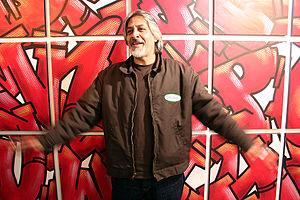
Richard Mirando, dit Seen, né en 1961 dans le Bronx, est un graffiti-artist américain.